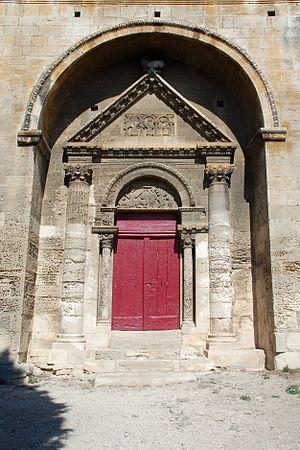
France - Provence - Chapelle Saint-Gabriel de Tarascon
La chapelle Saint-Gabriel est une chapelle romane située au sud-est de Tarascon, près de Saint-Étienne-du-Grès dans le département français des Bouches-du-Rhône en région Provence-Alpes-Côte d'Azur.